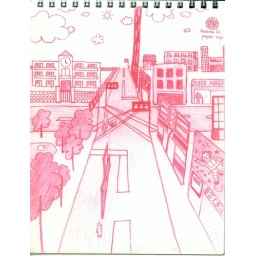
Heaven in the paper cup